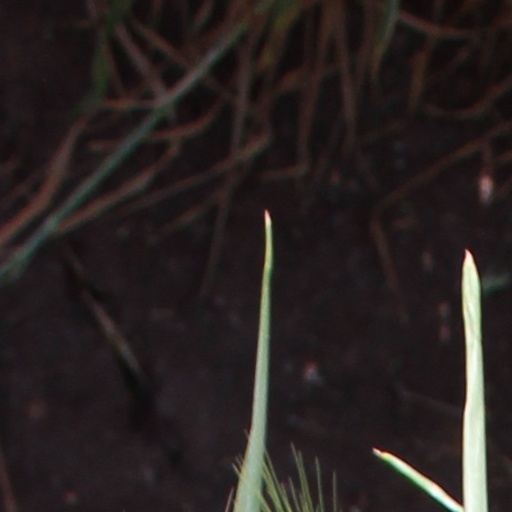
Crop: wheat